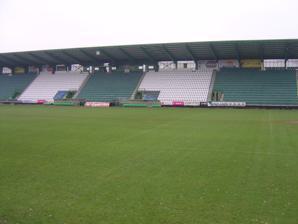
Building: Ďolíček
Country: Czechia
Year built: 1932
Multi-purpose stadium in Czech Republic Ďolíček Full name Městský stadion Ďolíček Former names Dannerův stadion (1932-1948) Location Vršovická 1489/31, Vršovice Prague , Czech Republic , 101 00 Coordinates 50°04′01″N 14°27′15″E / 50.06694°N 14.45417°E / 50.06694; 14.45417 Owner municipality of Prague Operator Bohemians Praha 1905 Capacity 6,300 Record attendance 18,000 Bohemians Praha 1905 1-3 SK Slavia Praha , March 27, 1932 Field size 105m x 68m Surface Grass Construction Broke ground 1930 Built 1930-1932 Opened March 27, 1932 Renovated 1971, 2003, 2007 Tenants Bohemians Praha 1905 (1932–2010, 2012– FK Pardubice (2020–2023) Website www.bohemians.cz Ďolíček Stadium is a multi-purpose stadium in Prague district Vršovice , Czech Republic .  It is currently used mostly for football matches and is the home ground of Bohemians Praha 1905 . The stadium was opened on 27 March 1932 for a match against SK Slavia Prague . The reconstruction of 2003 changed the capacity to 13,388 (3,028 seated). After reconstruction in summer 2007, its capacity was reduced to 9,000 (3,800 seated). Bohemians 1905 were not allowed to keep the stand sector, they changed it into seats, which reduced the capacity further, to 7,500 (all seated). In the 2010–11 and 2011–12 seasons , Bohemians played its home matches at Synot Tip Arena , and Ďolíček was only used for the Bohemians 1905 "B" team. In 2011, councillors of the city district of Prague 10 approved a proposal to purchase the stadium. Transport The stadium is served by trams, the local stop immediately south of Ďolíček, formerly known as Oblouková , was renamed Bohemians in September 2012. Services 7 and 24 serve the stop. Another stop, Vršovické náměstí , north of the site, is served by tram services 4 and 22. The Praha-Vršovice railway station is around ten minutes' walk from the stadium. References